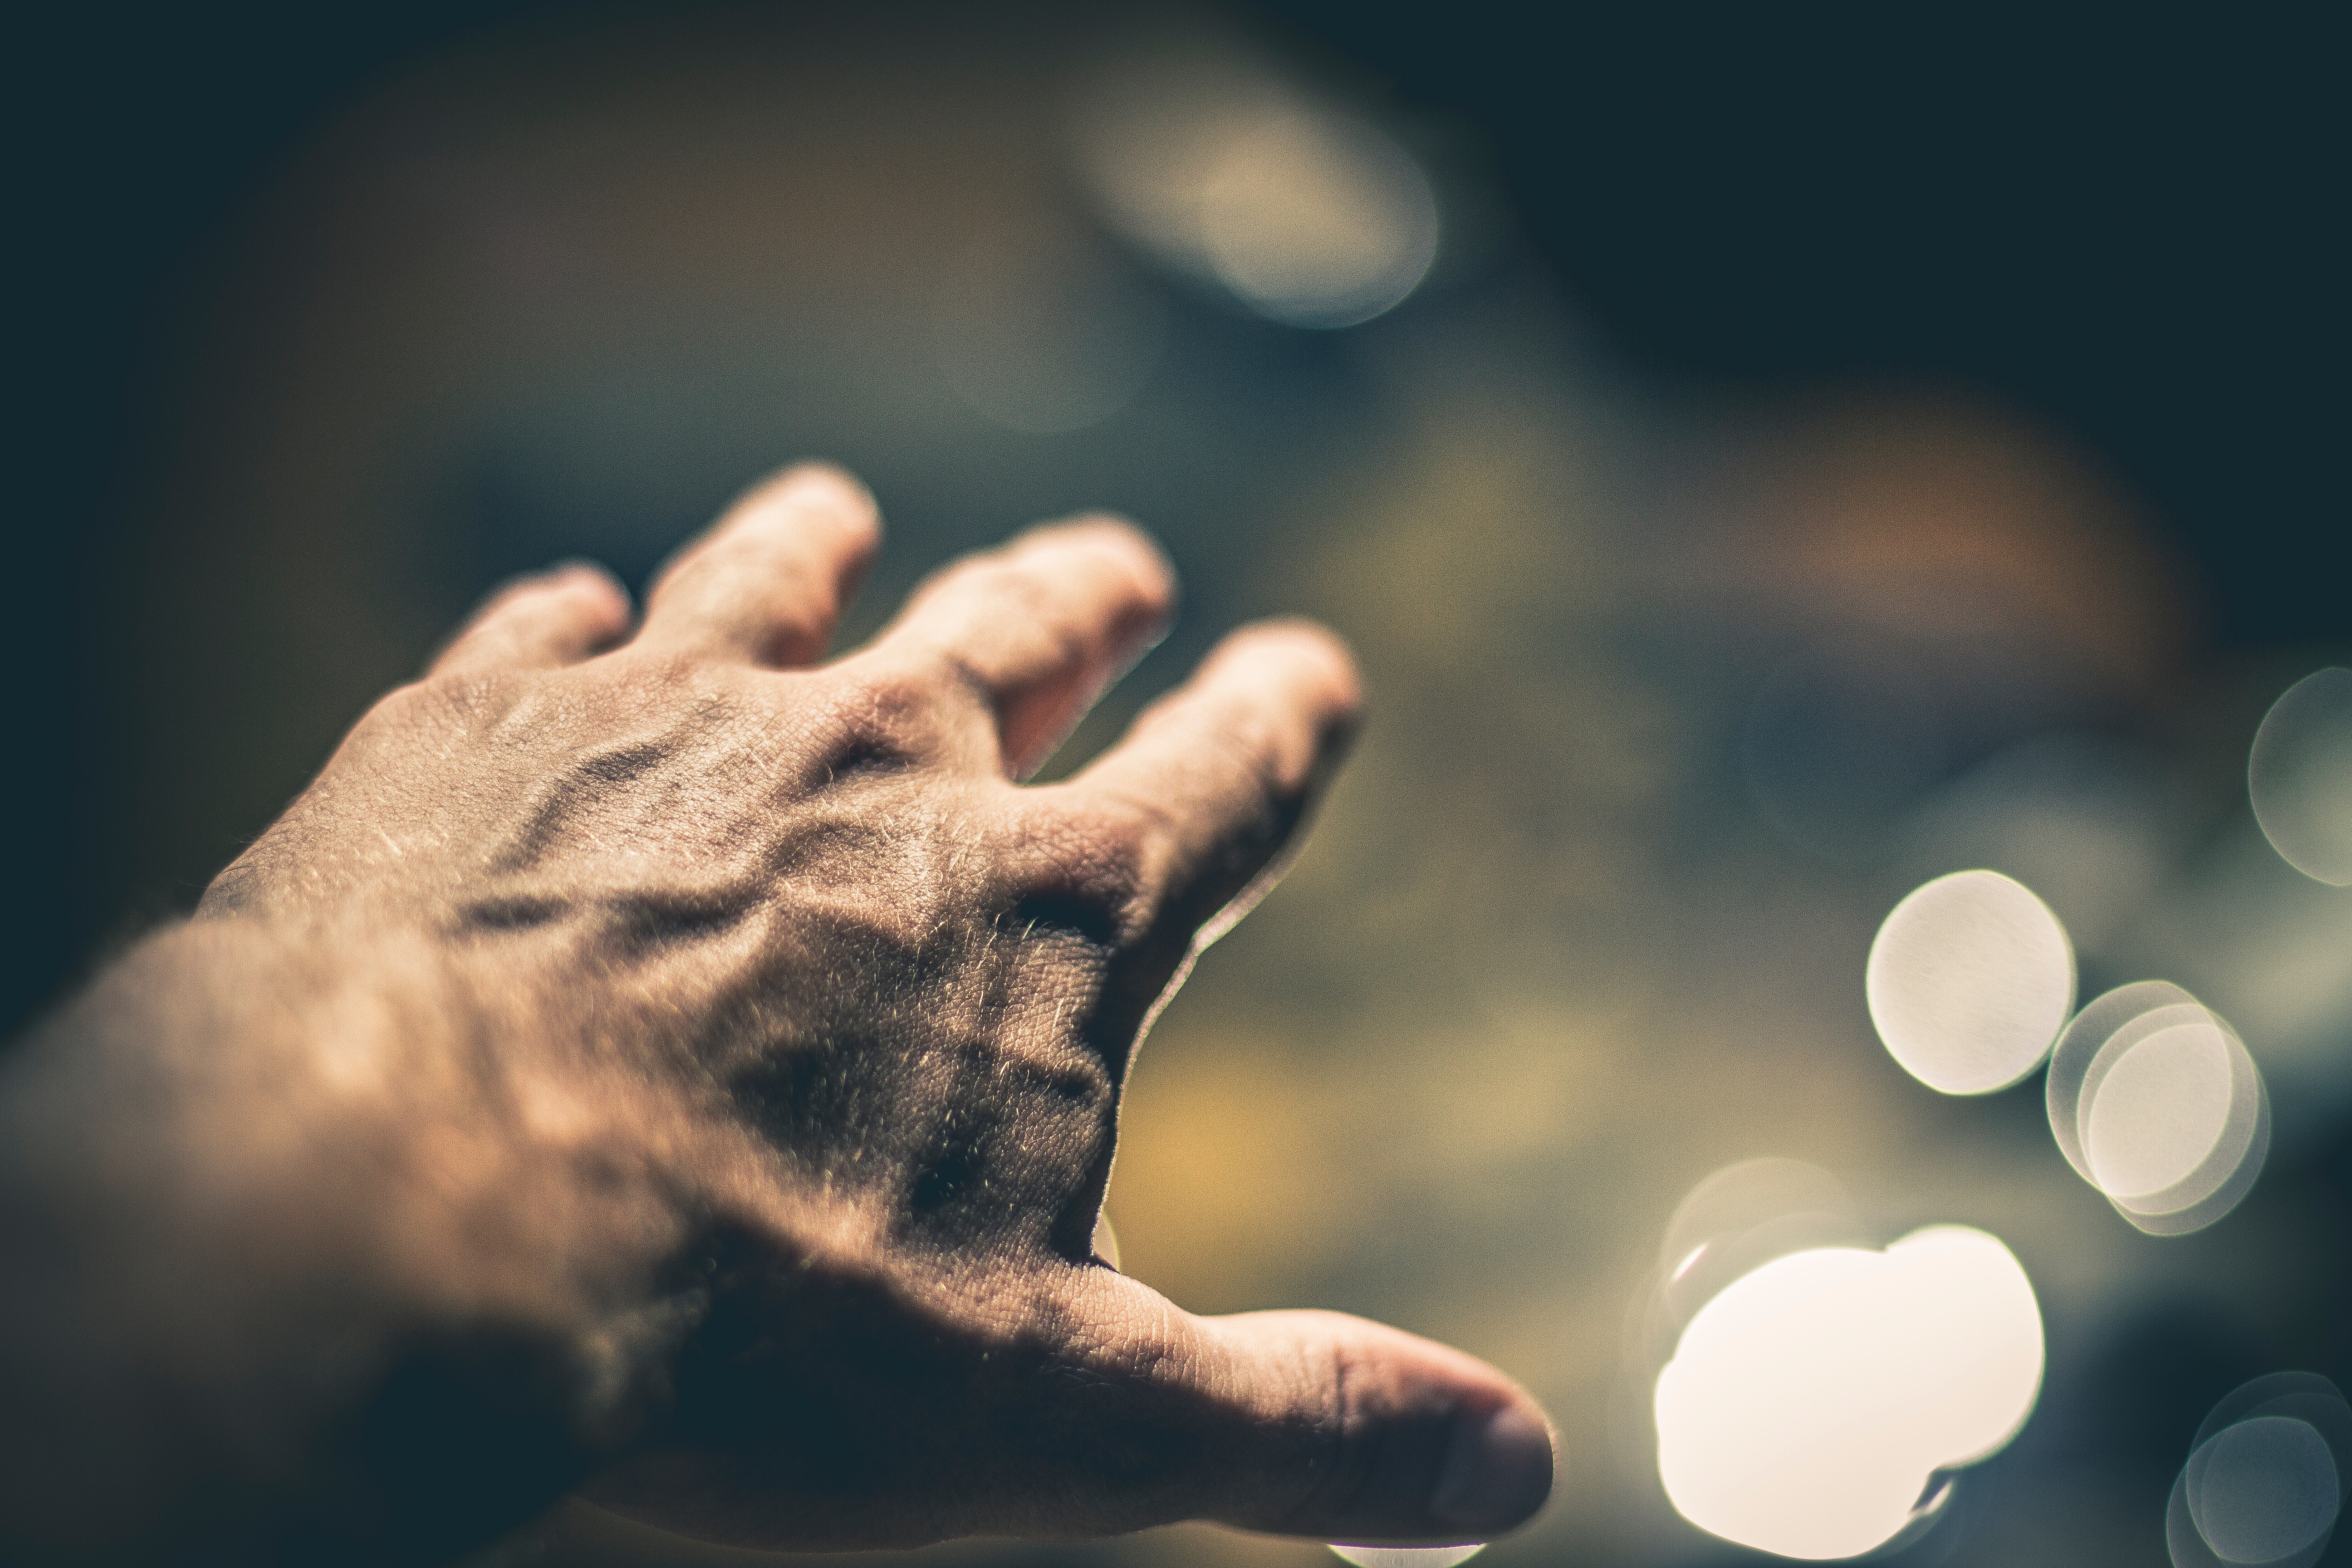
hand, light, sunlight, finger, darkness, close up, organ, emotion, macro photography, interaction, sense, atmosphere of earth